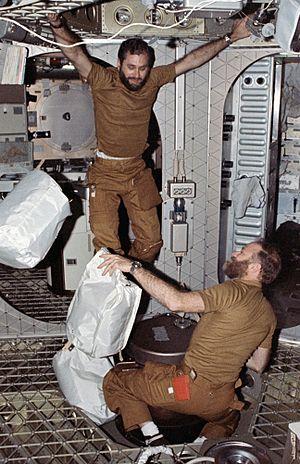
Skylab 4 est la troisième mission habitée à destination de Skylab, la première station spatiale américaine. Elle a emporté le troisième et dernier équipage à bord de la station. La mission a commencé le 16 novembre 1973 avec le lancement des trois astronautes par une fusée Saturn IB et a duré 84 jours, 1 heure et 16 minutes. Un total de 6 051 heures ont été compilées par les astronautes de Skylab 4, effectuant des expériences scientifiques dans les domaines d'activités médicales, d'observations solaires, des ressources de la Terre, de l'observation de la comète Kohoutek et d'autres expériences.
Skylab est la première station spatiale lancée par l'agence spatiale américaine, la NASA. Elle est développée dans le cadre du Programme des applications Apollo mis en place en 1965 pour donner une suite au programme Apollo. Le projet est lancé dans un contexte de réduction budgétaire des dépenses spatiales américaines et l'architecture retenue repose essentiellement sur la réutilisation de composants existants. La station spatiale est un ensemble long de 35 mètres et d'une masse de 90 tonnes dont le module principal est réalisé à partir du troisième étage de la fusée lunaire géante Saturn V.